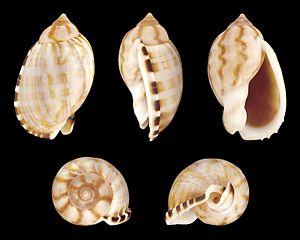
Coquille de Casmaria erinaceus forma vibex, pêché au large de Bohol, aux Philippines. De gauche à droite et de haut en bas
Cassidae est une famille de mollusques de la classe des gastéropodes et de l'ordre des Littorinimorpha.
Casmaria est un genre de mollusques gastéropodes de la famille des Cassidae.